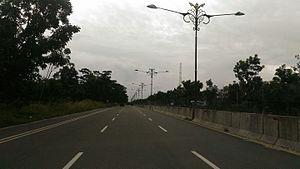
Kampar est un kabupaten de la province de Riau sur l'île de Sumatra, en Indonésie. Sa superficie est de 10 983,47 km² et sa population de 686 204 habitants au recensement de 2010. La dernière estimation officielle de janvier 2014 est de 790 132.